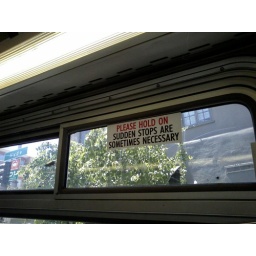
The buses and streetcars in San Francisco all bear this warning.